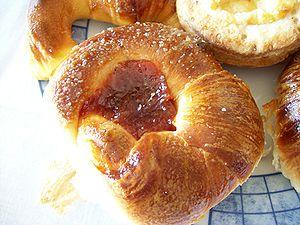
Une viennoiserie danoise ou tout simplement une danoise est une pâtisserie feuilletée sucrée appartenant à la catégorie des viennoiseries. Elle fut introduite au Danemark par des boulangers autrichiens, avant de devenir une spécialité danoise. Tout comme les autres viennoiseries, par exemple les croissants, elle se prépare avec une pâte feuilletée levée, ce qui lui donne une texture en plusieurs couches.